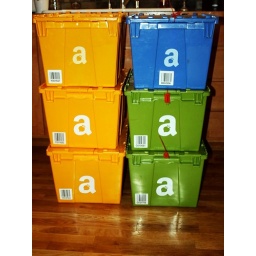
Amazon Fresh.com groceries delivered to your doorstep within hours. Placed the order before bed and woke to groceries on the door step.